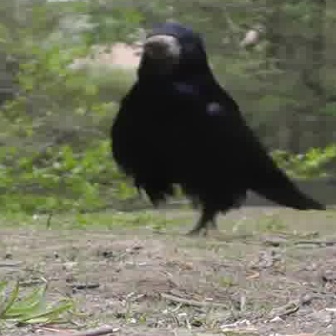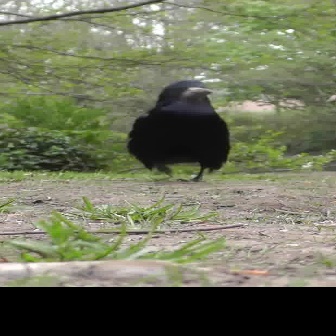
  Please identify the target specified by the bounding box [109,21,324,236] in the first image and locate it in the second image. Return the coordinates in [x_min,y_min,x_max,y_max] format.
Answer: [126,80,229,182]